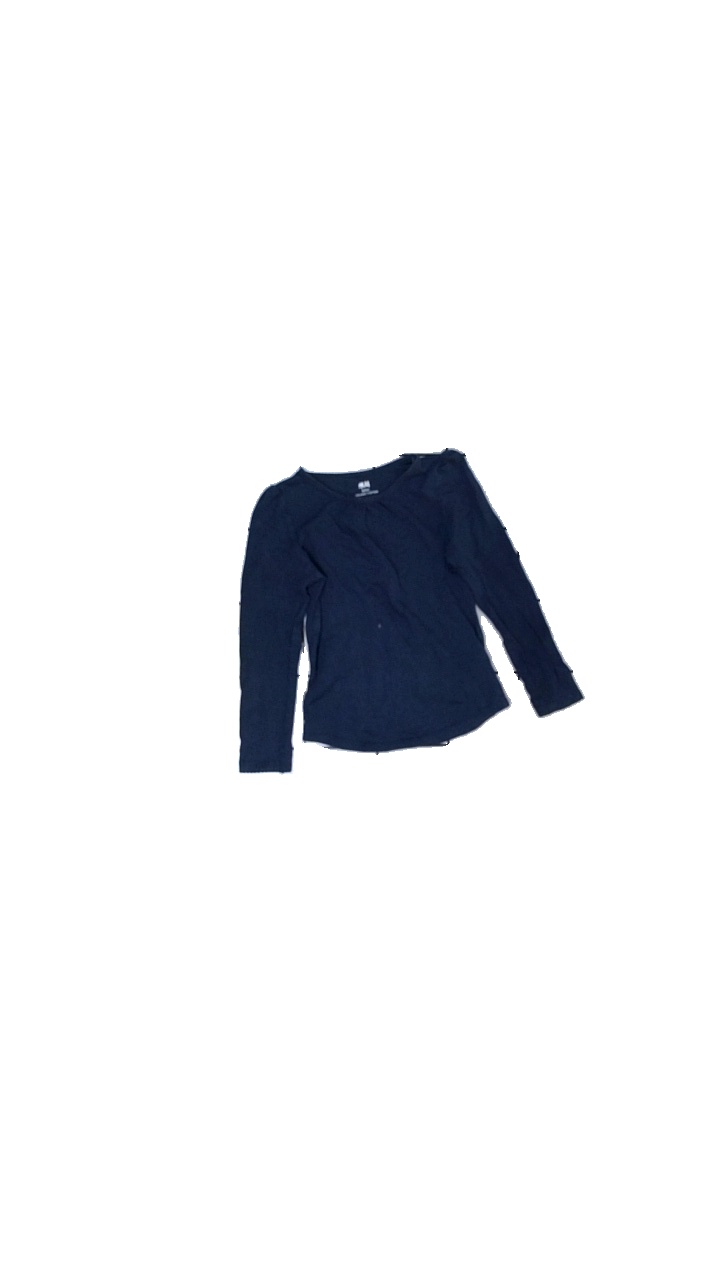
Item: Sweater (Children)
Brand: H&m
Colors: Blue
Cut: Regular, C-collar
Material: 100% cotton
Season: All
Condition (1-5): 3
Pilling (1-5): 4
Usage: Reuse
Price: <50